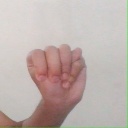
अक्षर: म